Worker policing

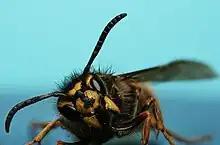
"Dolichovespula sylvestris" workers can display aggression towards other fertile workers

The tree wasp "Dolichovespula sylvestris" also displays worker policing. Both egg-eating and aggression are reported in these wasp communities, and the queen also engages in the policing process. Similar behavior has been observed in the closely related species "Dolichovespula media".